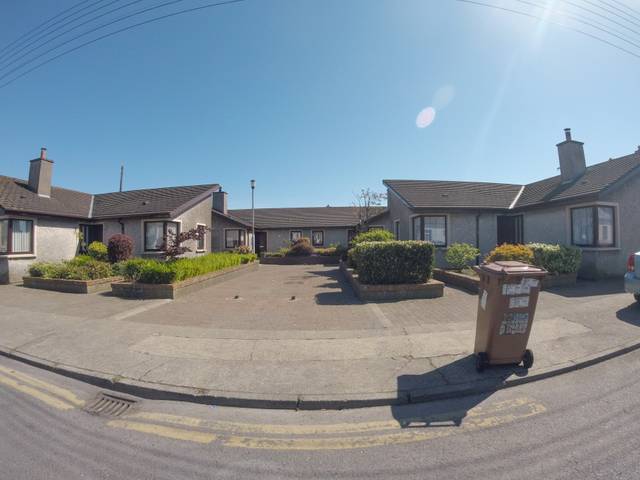
Region: Ireland
Coordinates: 52.255, -7.122